Daniel McBreen

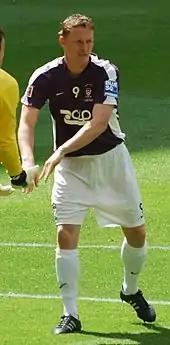
McBreen playing for York City in the 2009 FA Trophy Final

McBreen held talks with A-League team Adelaide United before being handed a trial with their divisional rivals Wellington Phoenix. He returned to former club York City on 25 June 2008 on a one-year contract. His first match back at the club was a 1–0 away victory over Crawley Town and in his third appearance he scored his first goal of the 2008–09 season with a left-footed shot from 17 yards in a 1–1 home draw with Histon. McBreen was played primarily as a lone striker in away matches during 2008–09, a decision which York manager Colin Walker defended in September; Dave Flett of "The Press" commented that he "[led] the line lazily". During February 2009, it was reported in the Australian media that he had agreed join A-League newcomers North Queensland Fury, although York were unaware of any transfer taking place. It was later confirmed that he would join the Fury in August for the 2009–10 A-League, following the expiry of his York contract in June. He had scored in every round of the 2008–09 FA Trophy leading up to the final, bar the first round when he was an unused substitute, and ahead of the final commented that: "I couldn't ask for anything more than a Wembley final to end my career in Europe and it's also a great finale to a disappointing season for the fans and players". He started in the match at Wembley Stadium on 9 May, which York lost 2–0 to Stevenage Borough. He made 48 appearances and scored 10 goals with York finishing in 17th place in the 2008–09 Conference Premier table.